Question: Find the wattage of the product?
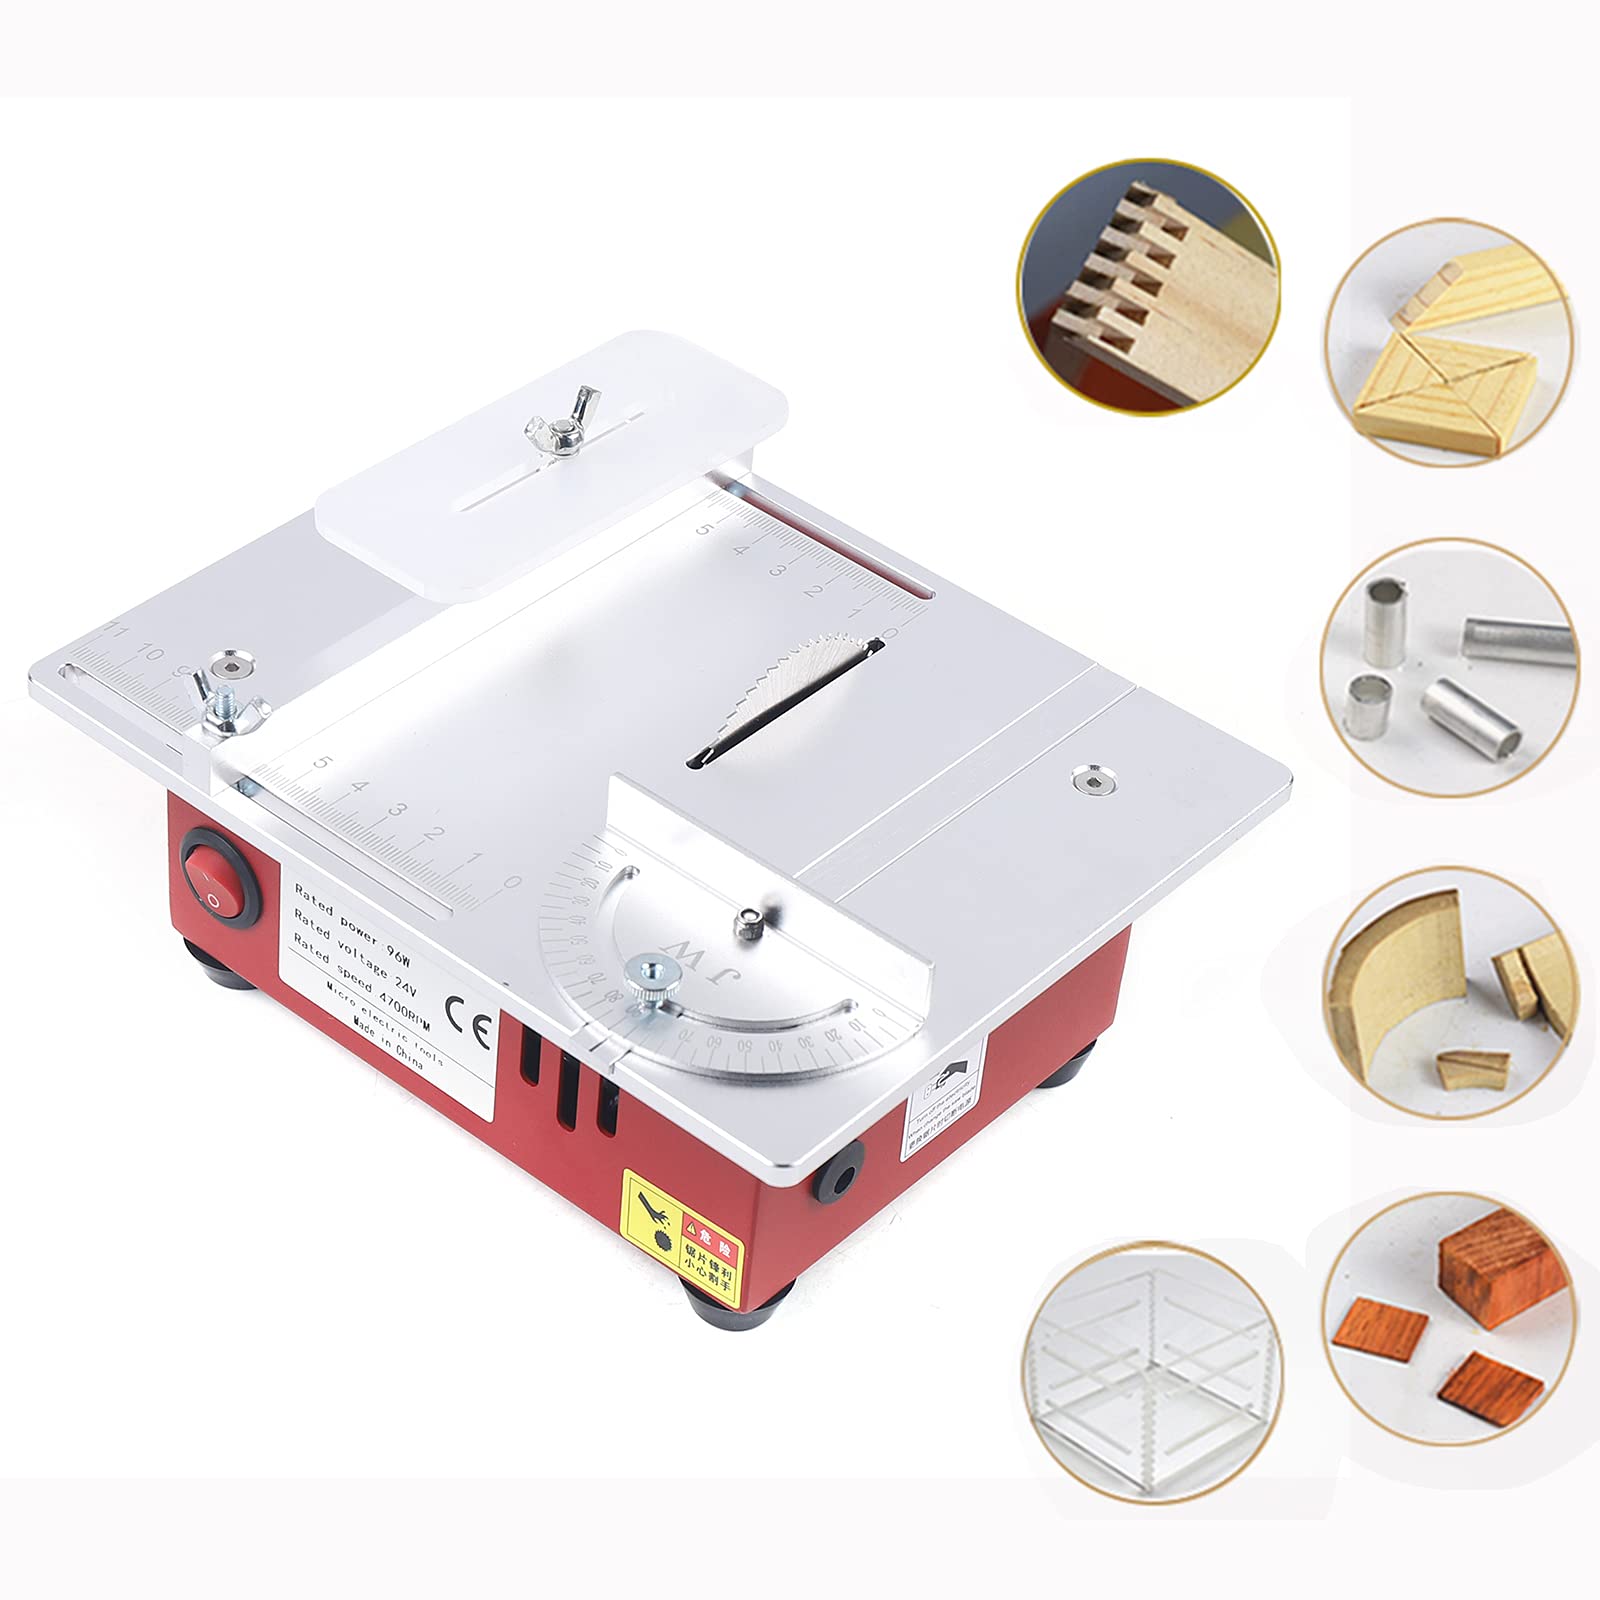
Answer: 96.0 watt